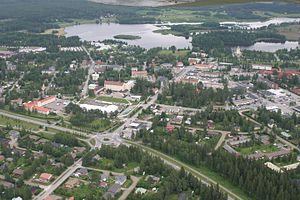
Kiuruvesi est une ville du centre de la Finlande, dans la région de Savonie du Nord. Elle tire son nom du lac voisin, qui signifie en finnois lac de l'alouette.